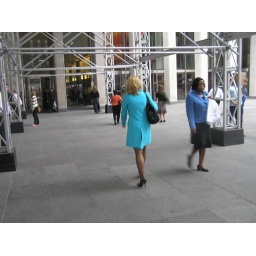
Retro blonde in sky blue suit, black hose, black pumps